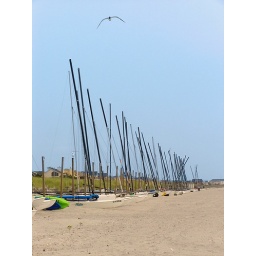
Walking along the beach at Stone Harbor, I always like seeing these boats in the sand.